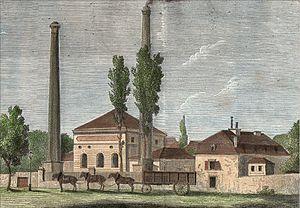
Représentation de la Pompe à feu de Chaillot, avec ses deux pompes et cheminées en 1881. Gravure sur bois, dessinée par Forgeot, gravée par Crepaux. Aquarellée à la main. Date
L’avenue de New-York est le nom d'une voie publique située à Paris, dans le 16ᵉ arrondissement.
La Pompe de Chaillot ou Pompe à feu de Chaillot était, du 8 août 1781 à 1902, une pompe à feu — pompe à vapeur alimentée au charbon.